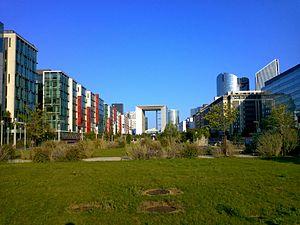
Les Terrasses de Nanterre avec vue sur la Grande Arche
Nanterre est une commune française située dans le département des Hauts-de-Seine en région Île-de-France, dont elle est la préfecture.